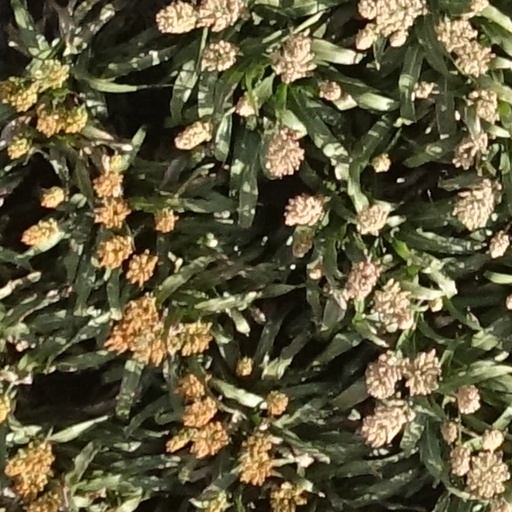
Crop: sorghum